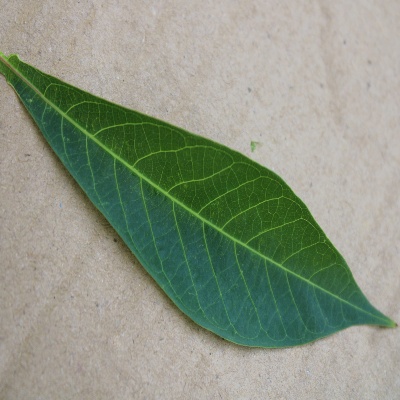
Crop: Cassava
Condition: healthy